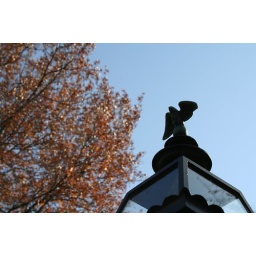
The lamp and trees outside my apartment in Kansas City. Metal bird on top.